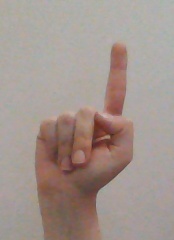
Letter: bb